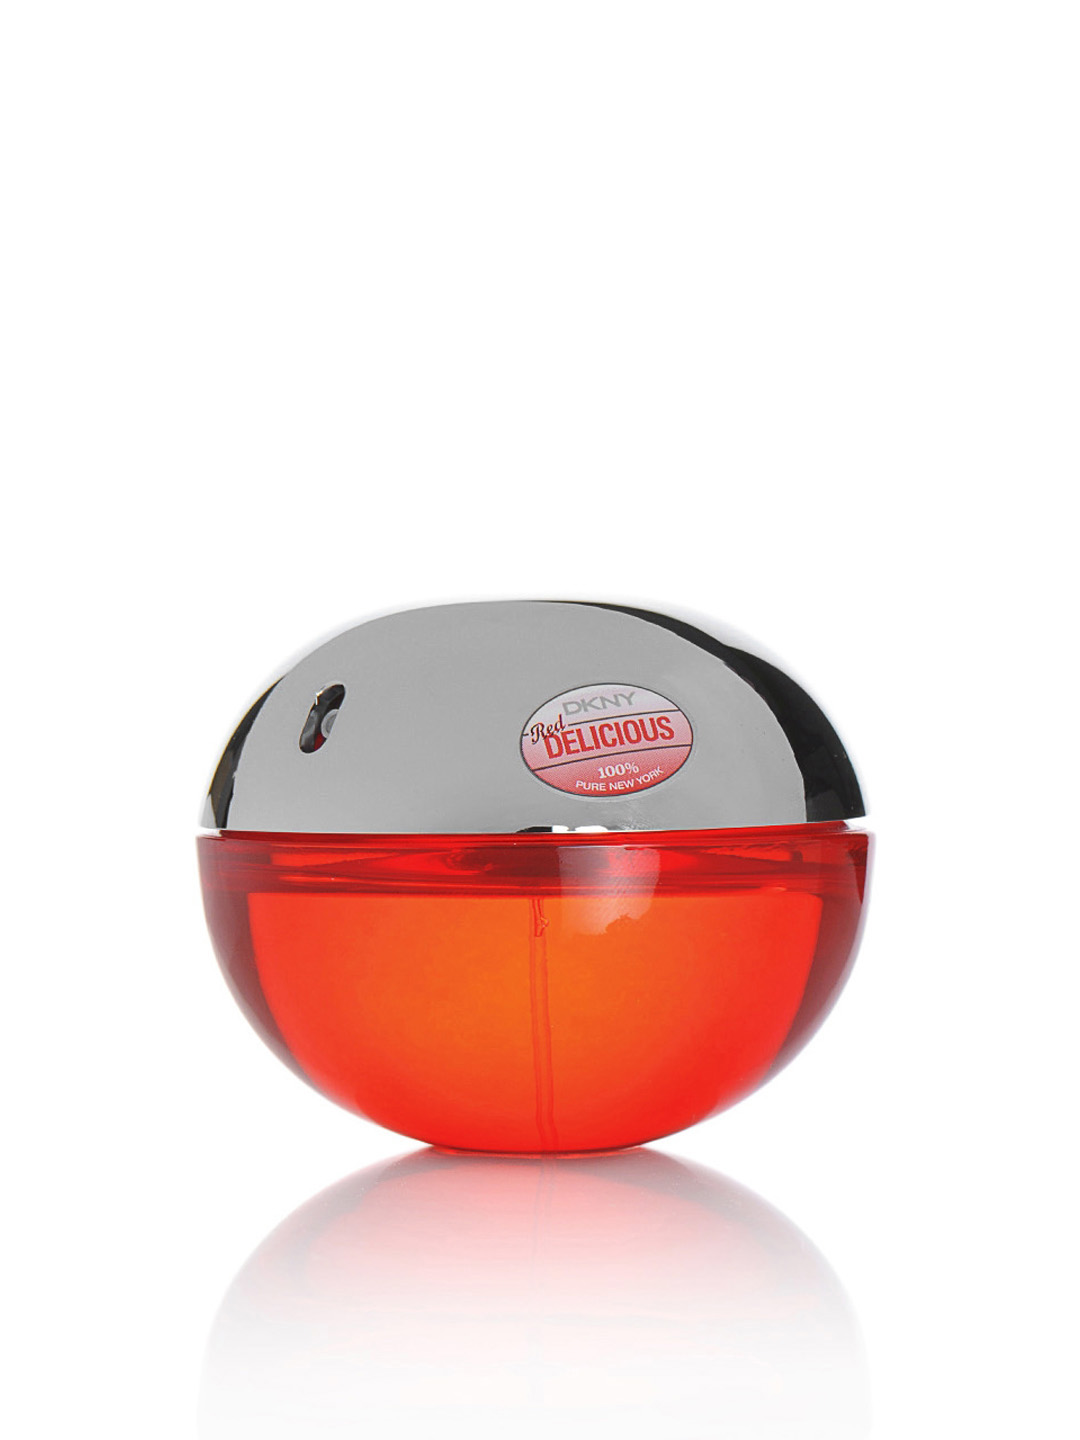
DKNY Women Red Delicious Perfume
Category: Personal Care / Fragrance / Perfume and Body Mist
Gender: Women
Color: Red
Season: Spring 2017
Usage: Casual